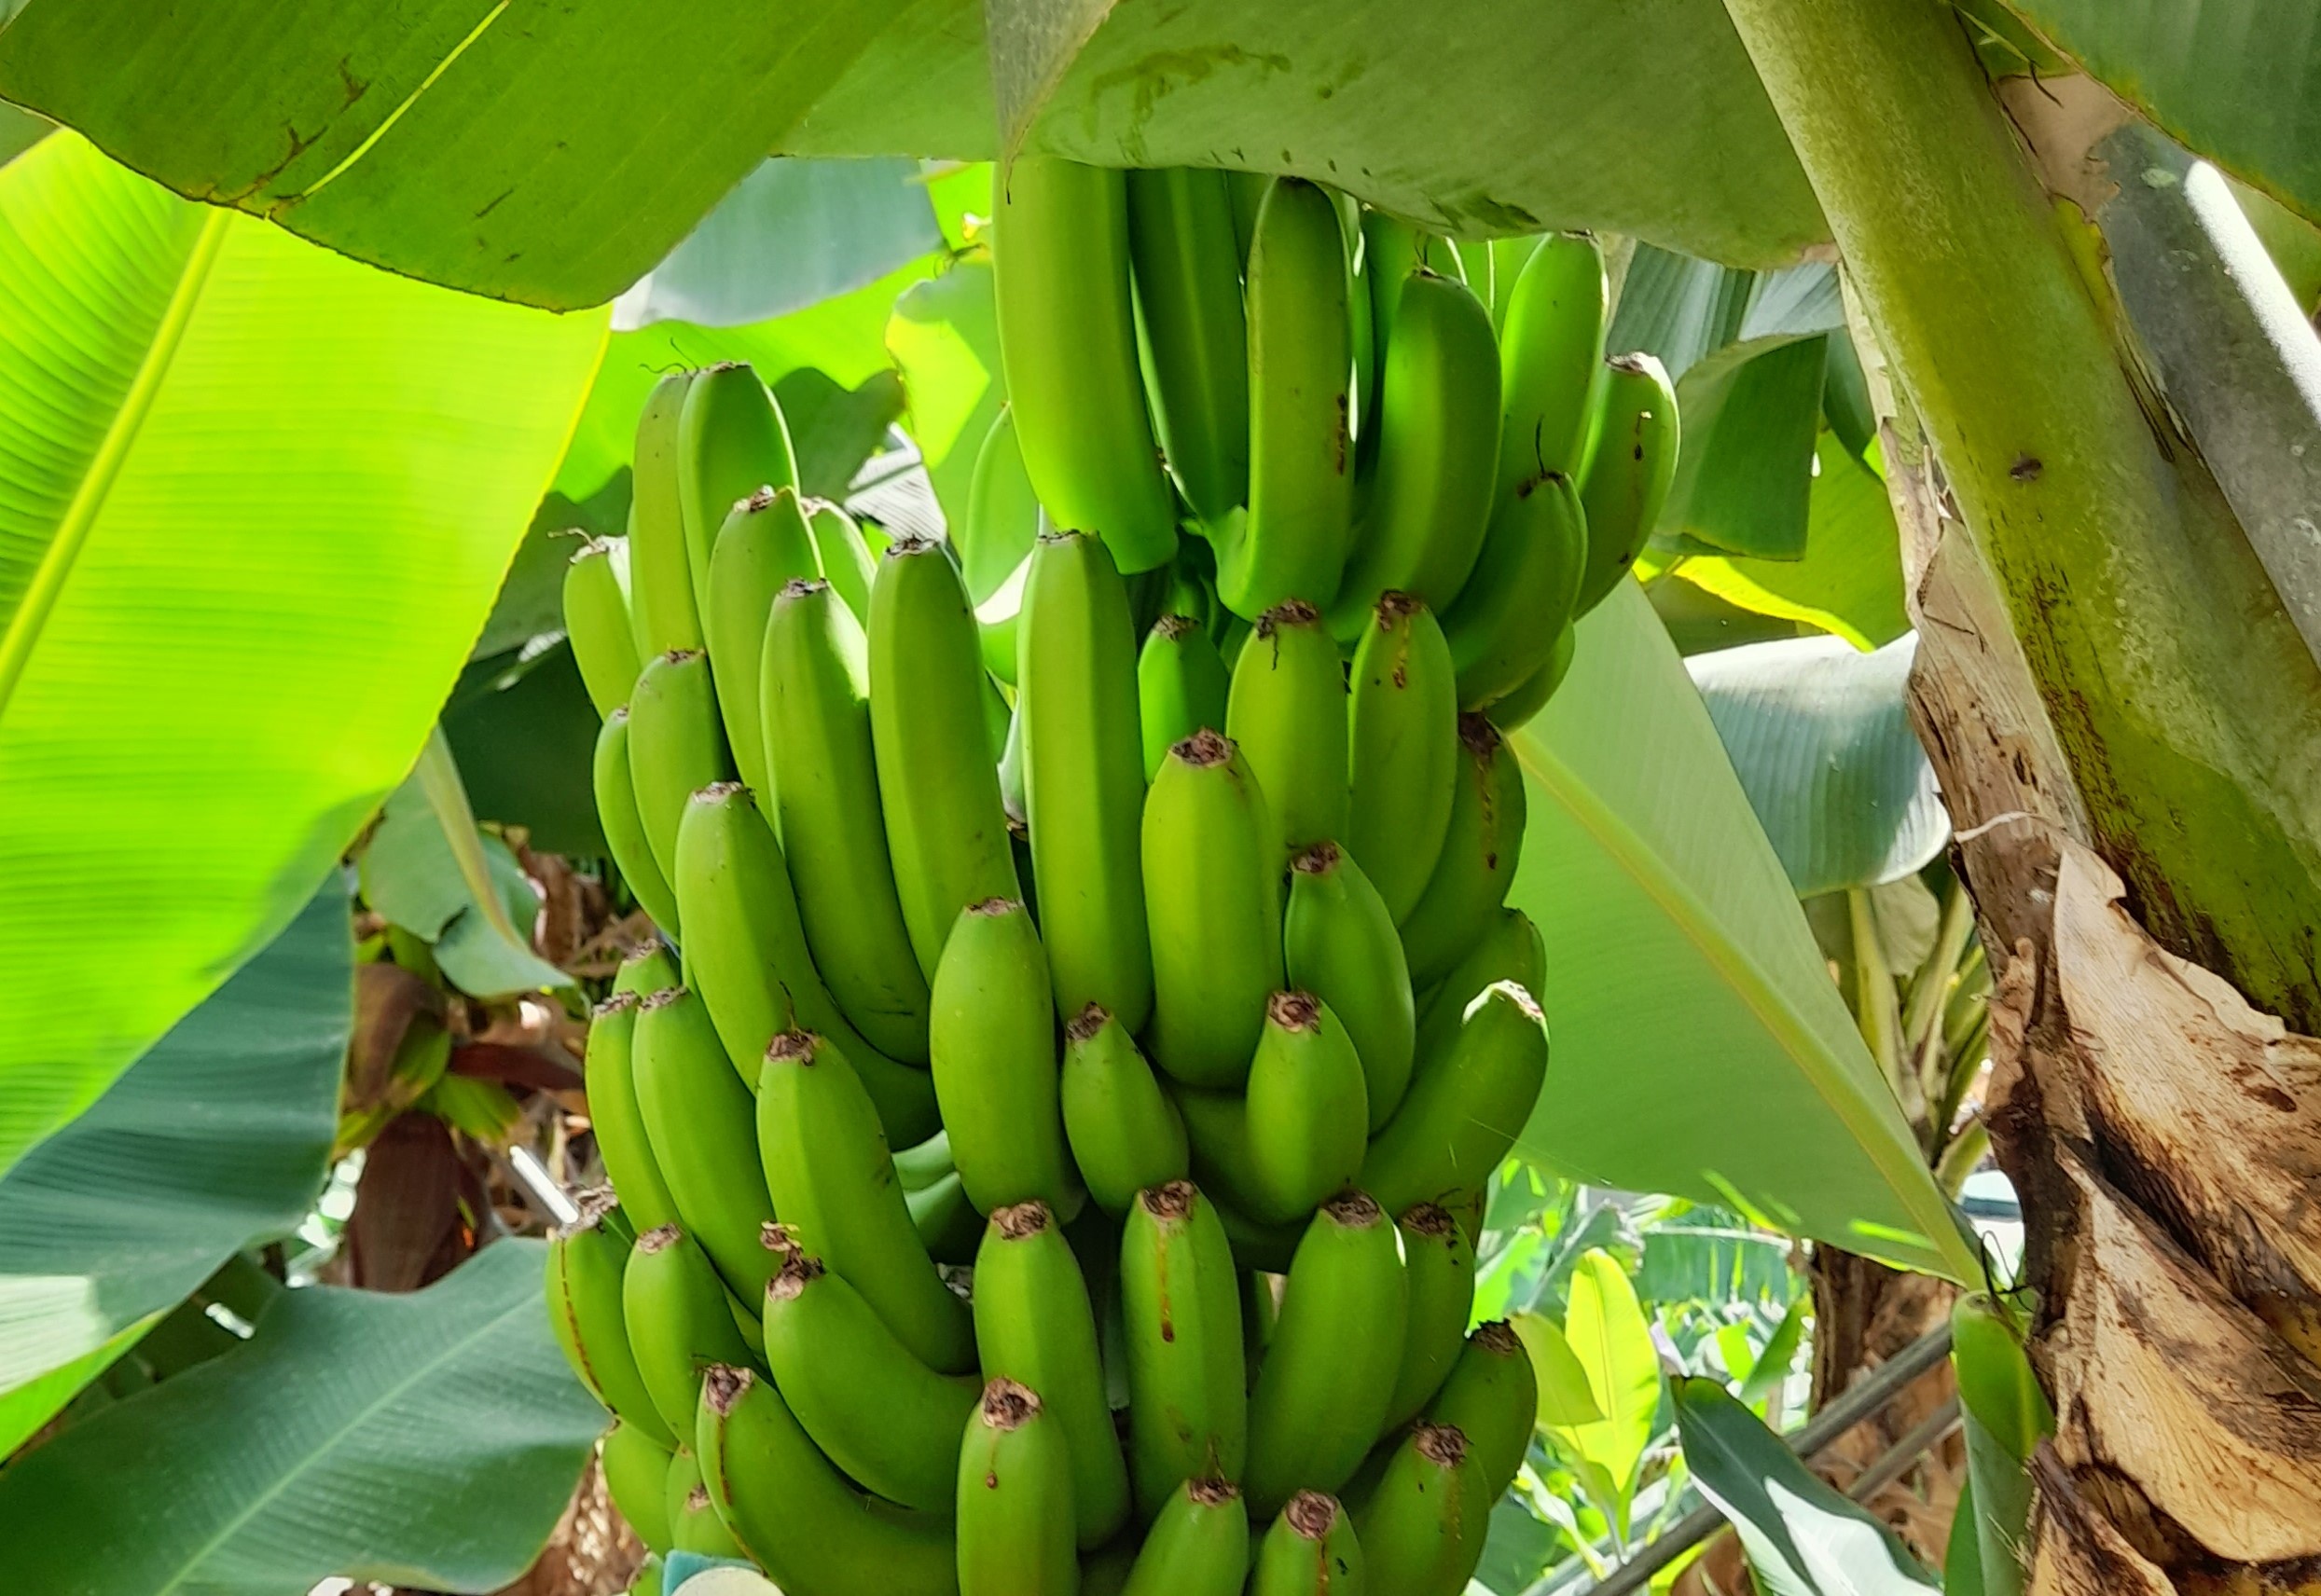
Label: Keep